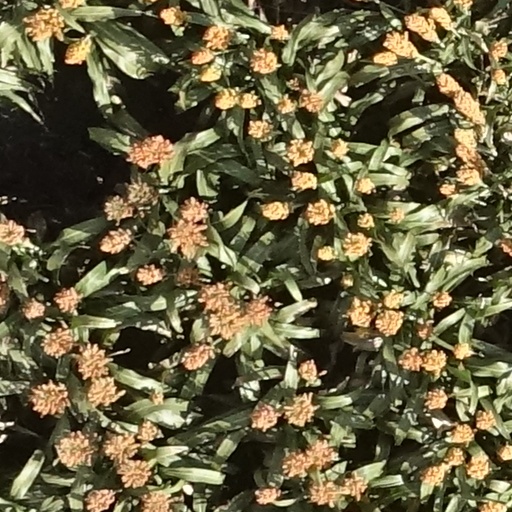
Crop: sorghum